John Chrysostom

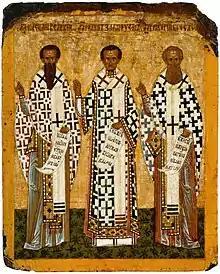
John Chrysostom with Basil of Caesarea and Gregory of Nazianzus on a late-15th-century icon of the Three Holy Hierarchs from the Cathedral of St Sophia, Novgorod

Chrysostom's extant homiletical works are vast, including many hundreds of exegetical homilies on both the New Testament (especially the works of Paul the Apostle) and the Old Testament (particularly on Genesis). Among his exegetical works are sixty-seven homilies on Genesis, fifty-nine on the Psalms, ninety on the Gospel of Matthew, eighty-eight on the Gospel of John, and fifty-five on the Acts of the Apostles.